Hisarlaka fortress

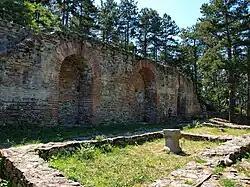
A curtain wall of the fortress

Hisarlaka Fortress is an ancient and medieval fortress occupying a hill at to the south-east of Kyustendil, in what is now Bulgaria. Originally constructed by the Romans around 400 AD, it was among the most important castles of the Bulgarian Empire in the Middle Ages before it was partially destroyed by the Ottomans in the 15th century.